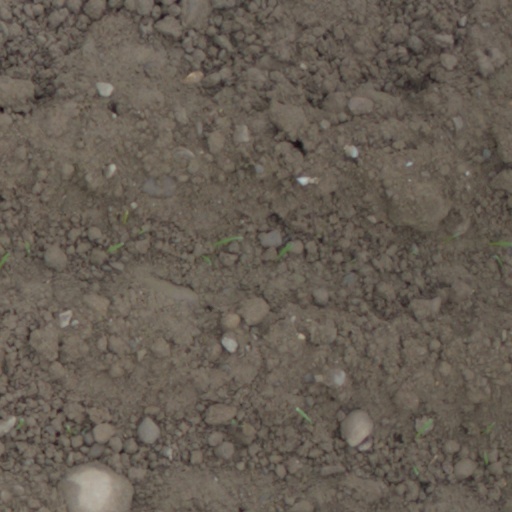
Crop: wheat